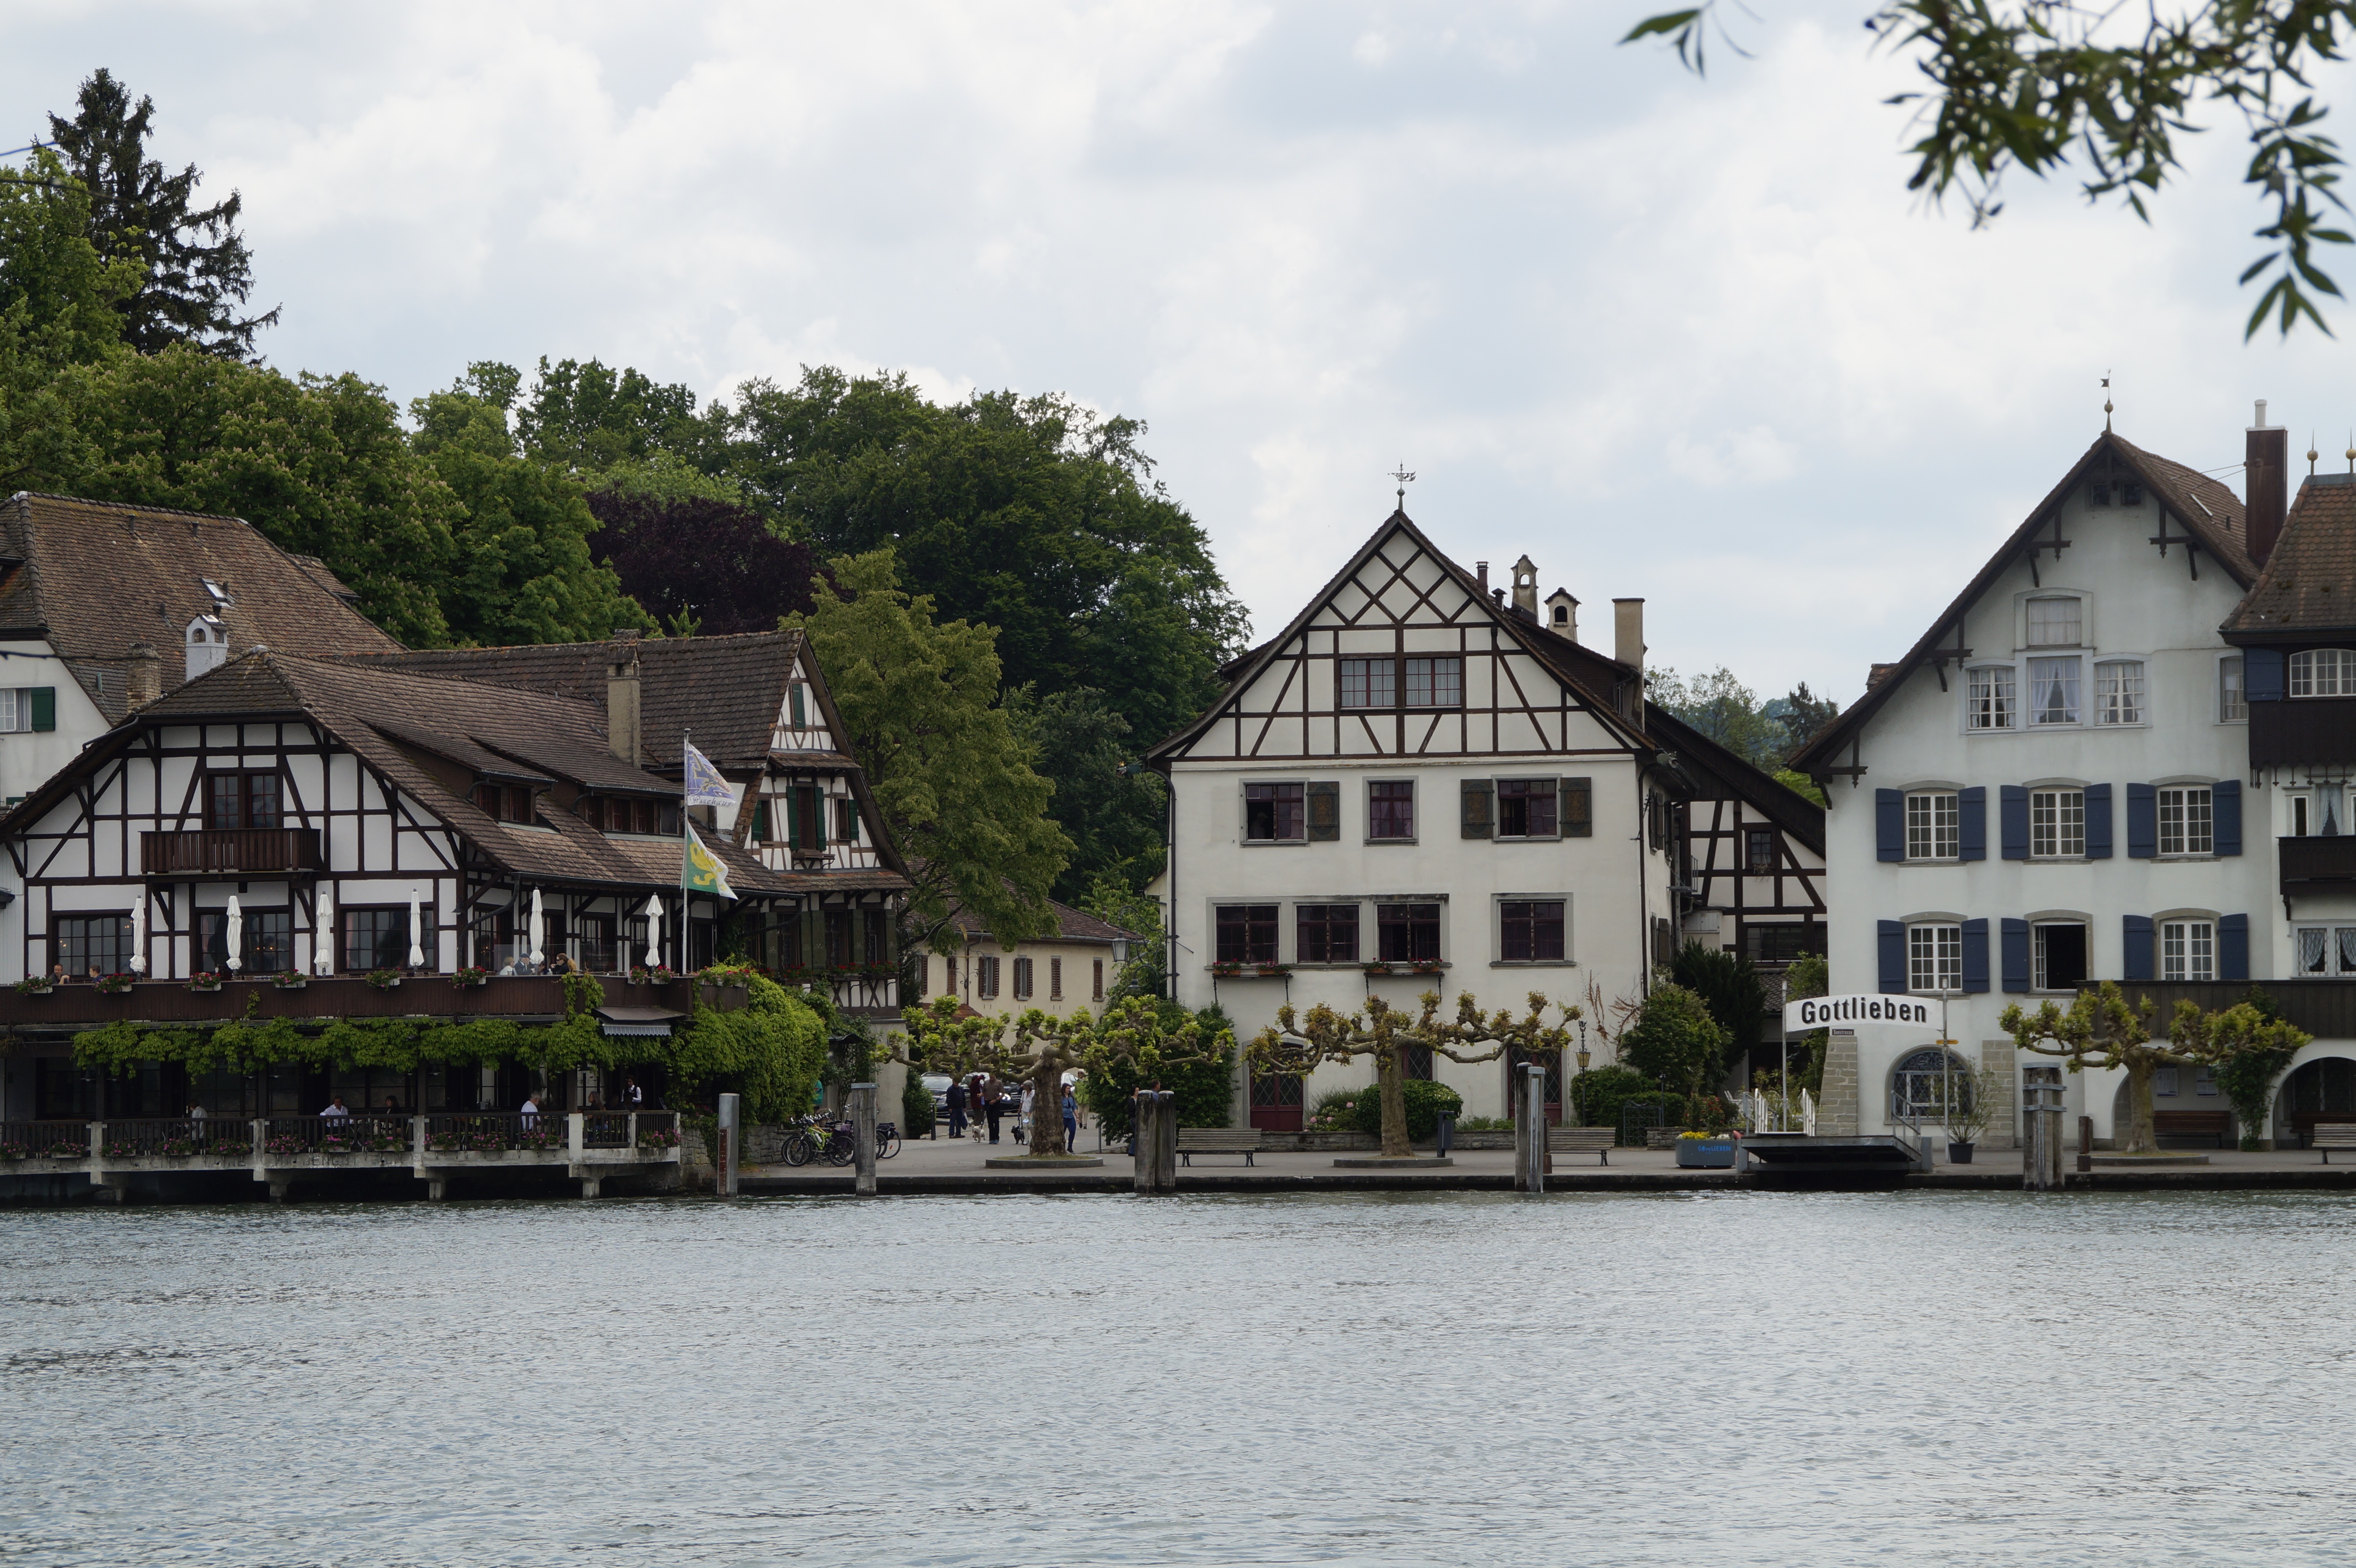
water, house, town, river, canal, village, waterfront, waterway, bank, homes, switzerland, promenade, estate, waters, lake constance, on the water, near shore, at the lake, gottlieben, residential area